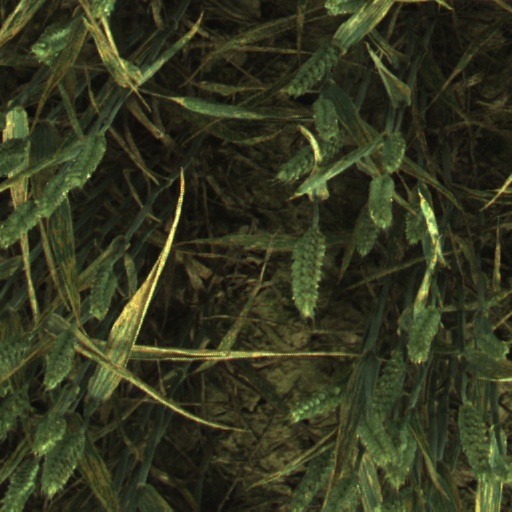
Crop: wheat